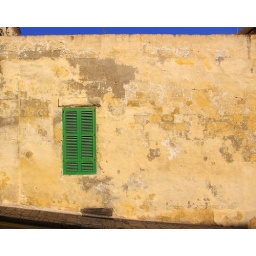
A green window in a weathered wall in Valletta, Malta